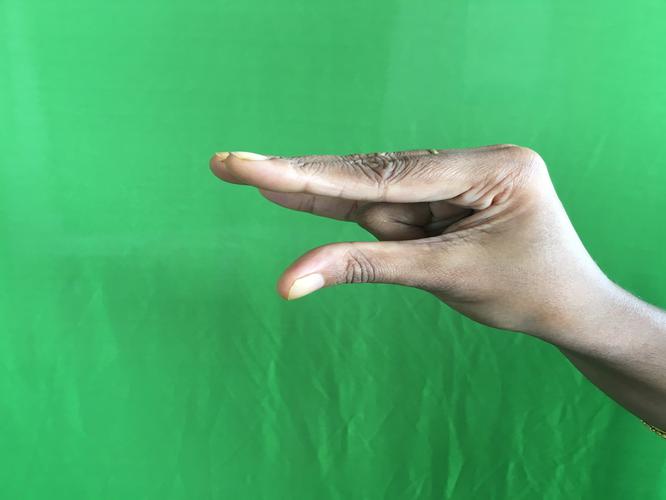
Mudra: Kangulam
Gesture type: single_hand